2018 Moscow–Constantinople schism

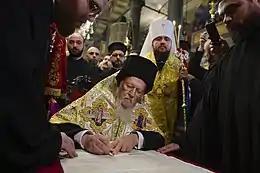
Patriarch Bartholomew signing the tomos of autocephaly of the OCU. Epiphanius I of Ukraine (wearing a white klobuk) stands behind him.

On 11 October 2018 the synod of the Ecumenical Patriarchate announced that it would grant autocephaly to the "Church of Ukraine" in the future. In the same decision the Holy Synod announced that it will immediately: reestablish a stauropegion (church body ruled directly by the Ecumenical Patriarch) in Kyiv, revoke the legal binding of the letter of 1686, and lift the excommunications which affected clergy and faithful of two Ukrainian Orthodox churches (the UOC-KP and the UAOC). Those two churches, the UOC-KP and the UAOC, were competing with the Ukrainian Orthodox Church (Moscow Patriarchate) (UOC-MP) and were considered "schismatics" (illegally segregated groups) by the Patriarchate of Moscow, as well as by the other Orthodox churches. This decision led the Holy Synod of the Russian Orthodox Church to break full communion with the Ecumenical Patriarchate on 15 October 2018, which marked the beginning of the 2018 Moscow–Constantinople schism. Support for the grant of autocephaly had been expressed by the Ukrainian President and the Verkhovna Rada in June 2018, and before that by the Rada in June 2016.